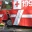
Label: ambulance